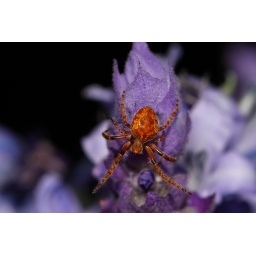
This little guy was and may still be living in a pot plant inside my house